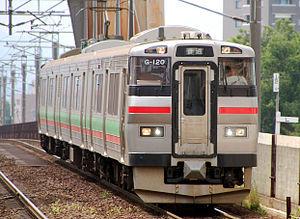
La ligne Sasshō, également surnommée ligne Gakuen-Toshi, est une ligne ferroviaire de la compagnie JR Hokkaido située sur l'île de Hokkaidō au Japon. Elle relie actuellement la gare de Sōen à la gare de Shin-Totsukawa. A partir du 7 mai 2020, la section Hokkaidō-Iryōdaigaku - Shin-Totsukawa sera fermée à la circulation. La carte sans contact Kitaca est acceptée entre les gares de Sōen et Hokkaidō-Iryōdaigaku.